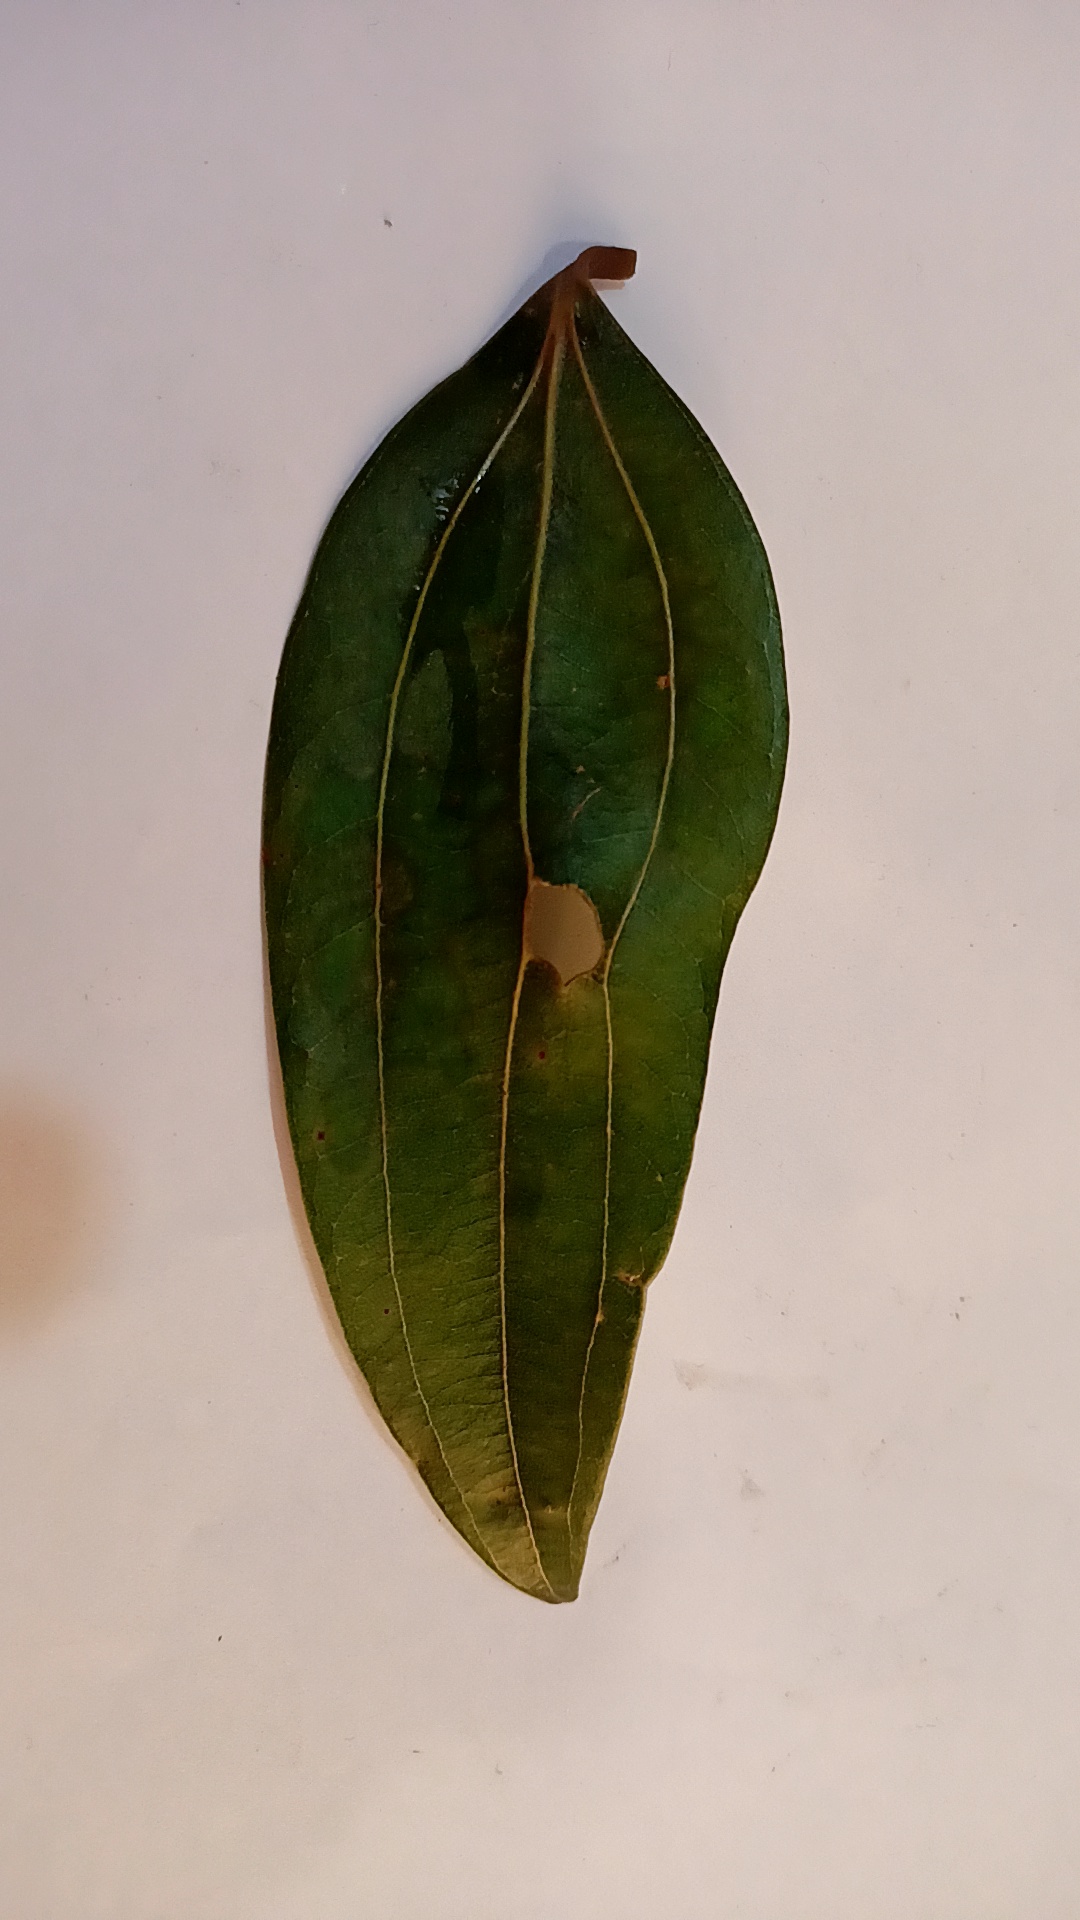
Label: Disease